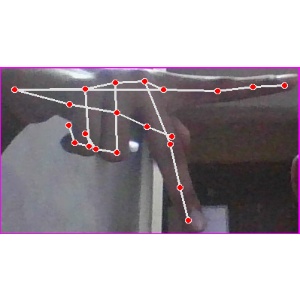
अक्षर: प